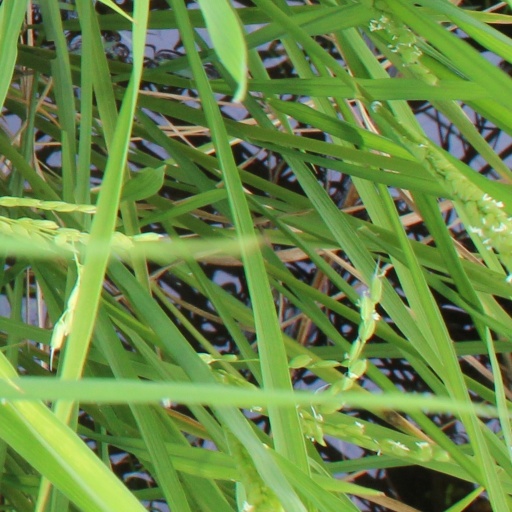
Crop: rice